Gigolette (1937 film)

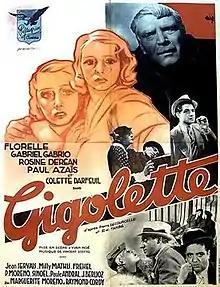

Gigolette is a 1937 French drama film directed by Yvan Noé and starring Florelle, Gabriel Gabrio and Rosine Deréan. The film's sets were designed by the art director Jean Douarinou.